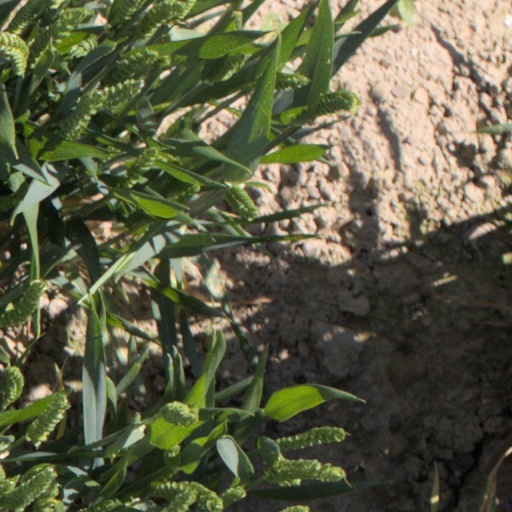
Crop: wheat